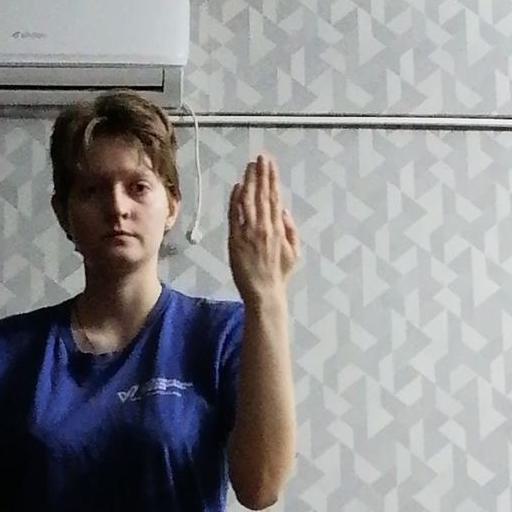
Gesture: stop_inverted